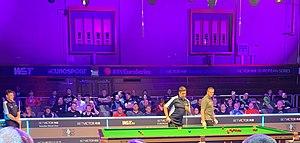
Matthew Stevens est un joueur de snooker gallois, né le 11 septembre 1977 à Carmarthen.